Vintgar Gorge

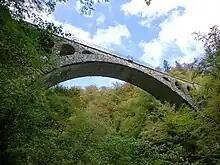
Stone arch railway bridge over the Radovna

Vintgar Gorge or Bled Gorge is a gorge in northwestern Slovenia in the municipalities of Gorje and Bled, four kilometers northwest of Bled. It is located on the edge of Triglav National Park. Carved by the Radovna River, it is the continuation of the Radovna Valley. The sheer canyon walls are high, with a total slope measuring about . The stream has created many erosive features such as pools and rapids, and terminates in the picturesque Šum Falls (literally, 'noisy falls'), the largest river waterfall in Slovenia.